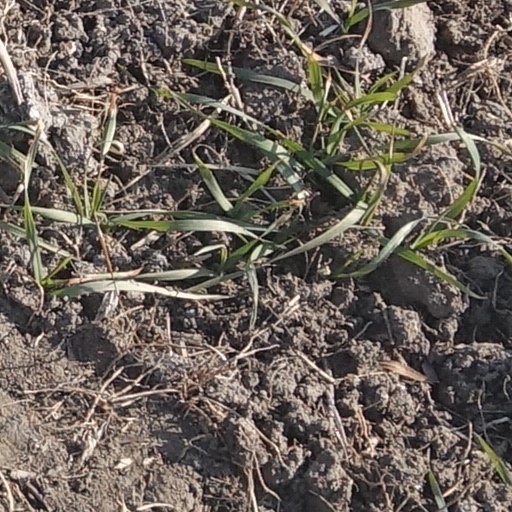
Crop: wheat